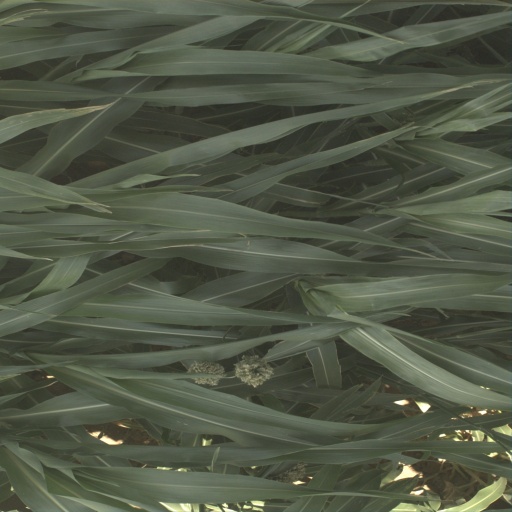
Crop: sorghum